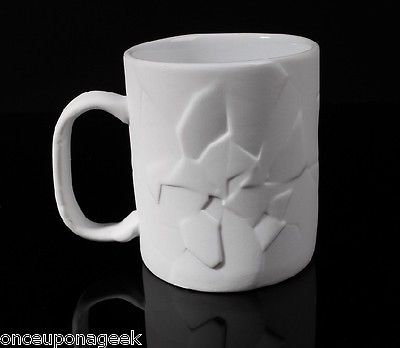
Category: mug